Firenze Campo di Marte railway station

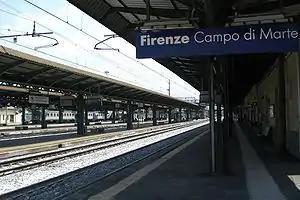
View of the platforms.

Firenze Campo di Marte (or, simply, Firenze Campo Marte) is the third railway station of Florence and the eighth station of Tuscany and the biggest station in south Florence. The station is mostly used by commuters going to Florence coming from the nearby countryside